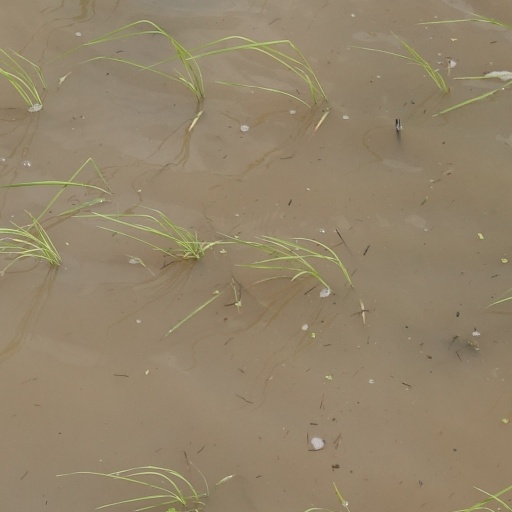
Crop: rice